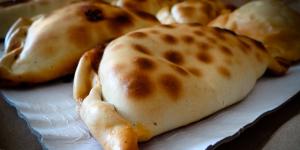
empanadas de locos